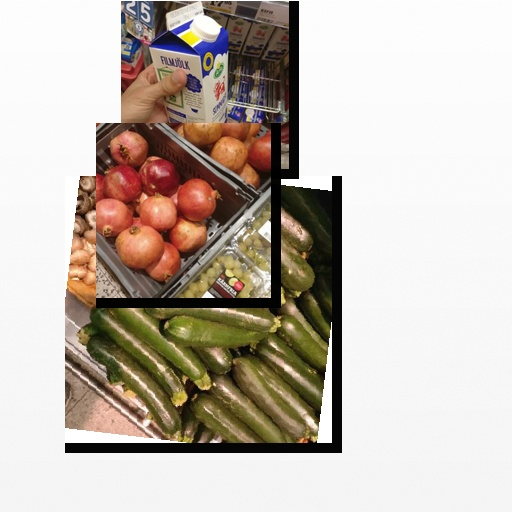
Food items: pomegranate, sour_milk, zucchini